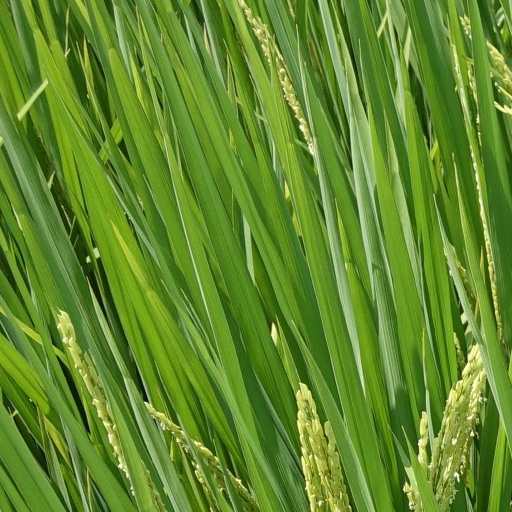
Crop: rice